Arlington Line

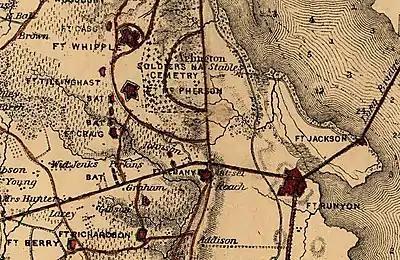
1865 map showing Fort Craig and nearby fortifications on the Arlington Line

The Arlington Line was a series of fortifications that the Union Army erected in Alexandria County (now Arlington County), Virginia, to protect the City of Washington during the American Civil War (see Civil War Defenses of Washington and Washington, D.C., in the American Civil War).